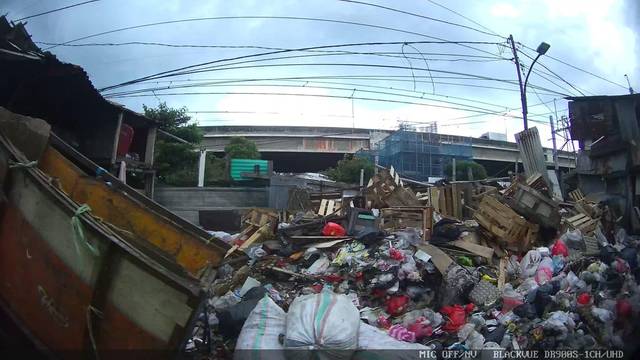
Region: Indonesia
Coordinates: -6.13, 106.838